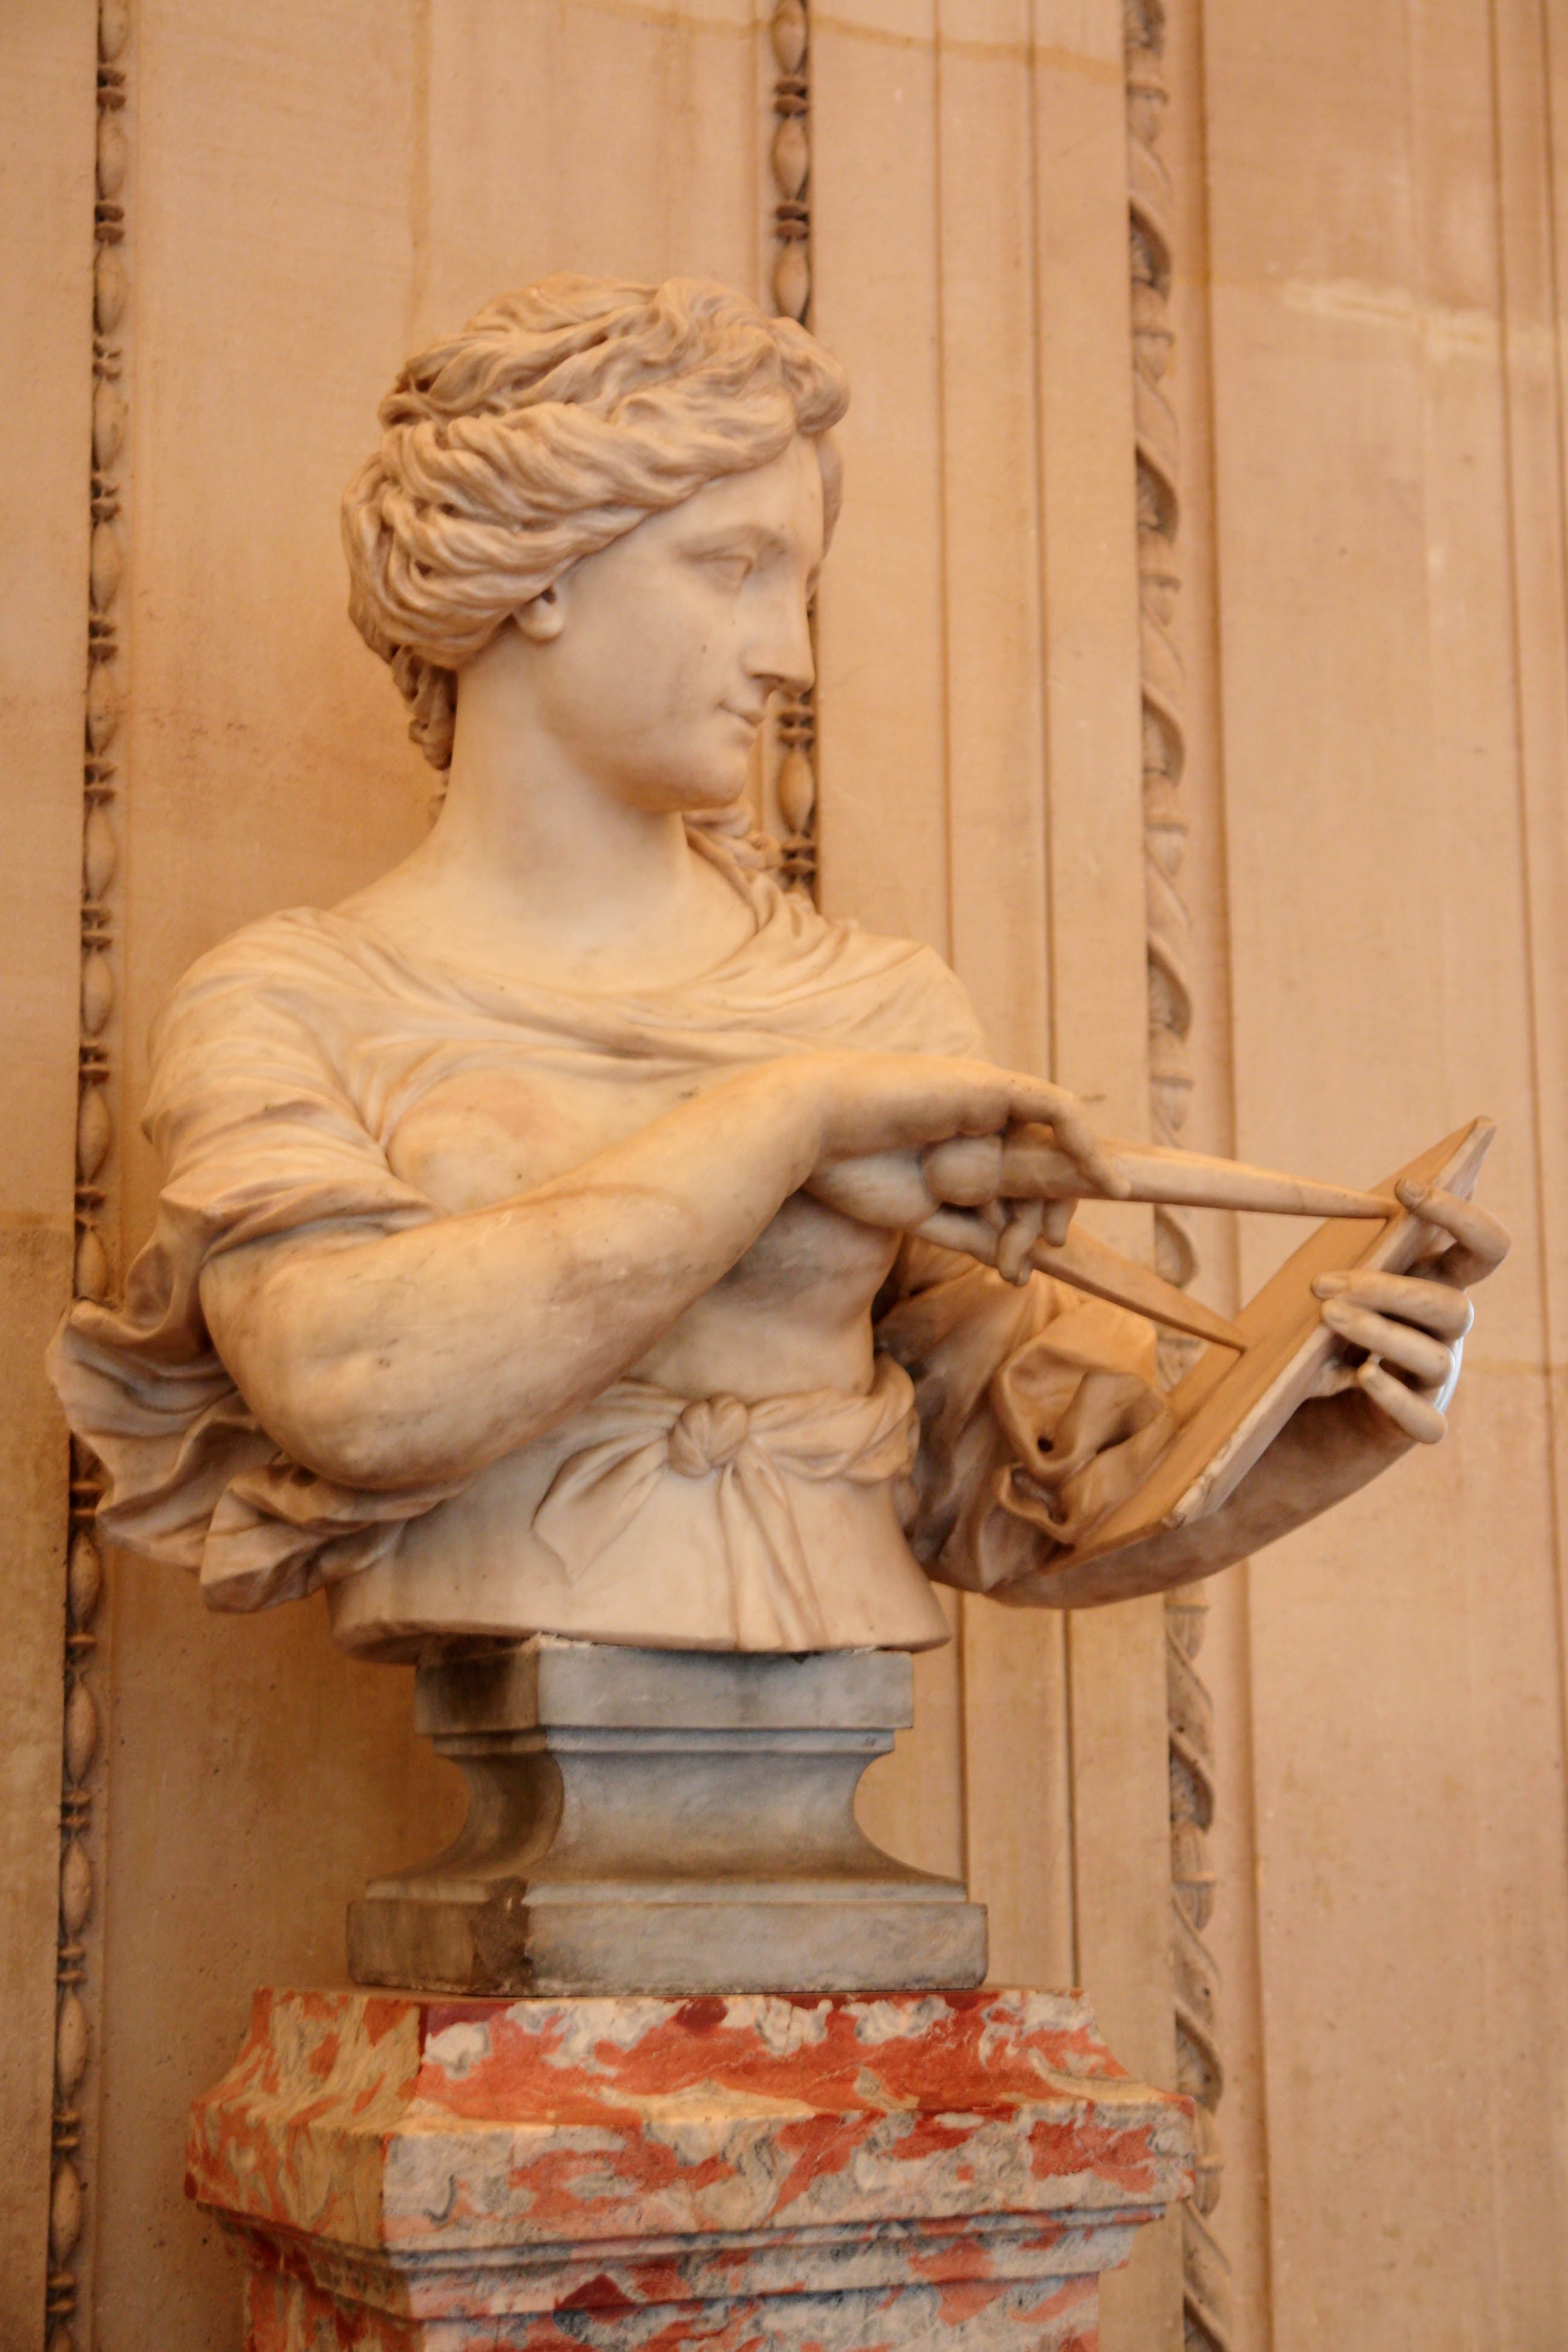
wood, paris, monument, france, statue, louvre, museum, sculpture, art, temple, carving, ancient history, human positions